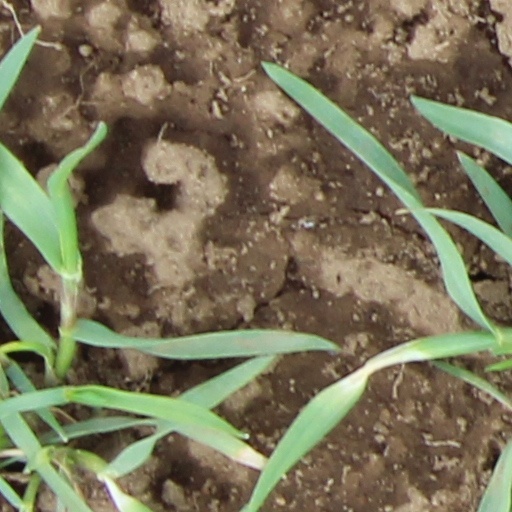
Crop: wheat